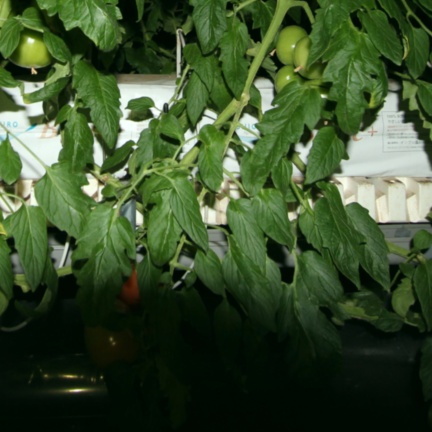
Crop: tomato